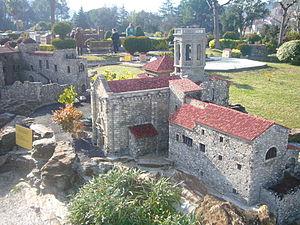
Catalunya en Miniatura est un parc de miniatures ouvert en 1983 à Torrelles de Llobregat, à 17 km de Barcelone. D'une superficie de 60 000 mètres carrés dont 35 000 mètres carrés dédiés aux maquettes, il s'agit d'un des plus grands parcs miniatures. Il présente des modèles réduits de 147 ouvrages de l'architecture calatane et majorcaine, dont les œuvres d'Antoni Gaudí.